Slavery in Madras Presidency

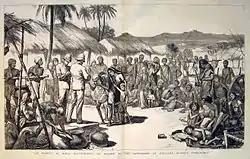
Distribution of famine relief in 1877 in Madras Province

Madras Presidency, or the Presidency of Fort St. George, also known as Madras Province, was an administrative subdivision (presidency) of British India. At its greatest extent, the presidency included most of southern India, including the whole of the Indian state of Tamil Nadu, and parts of Andhra Pradesh, Kerala, Karnataka, Telangana, Odisha and the union territory of Lakshadweep. In 1639, the English East India Company purchased the village of Madraspatnam and one year later it established the Agency of Fort St George, precursor of the Madras Presidency, although there had been Company factories at Machilipatnam and Armagon since the very early 1600s. The agency was upgraded to a Presidency in 1652 before once more reverting to its previous status in 1655. In 1684, it was re-elevated to a Presidency and Elihu Yale was appointed as president. In 1785, under the provisions of Pitt's India Act, Madras became one of three provinces established by the East India Company. Thereafter, the head of the area was styled "Governor" rather than "President" and became subordinate to the Governor-General in Calcutta, a title that would persist until 1947.